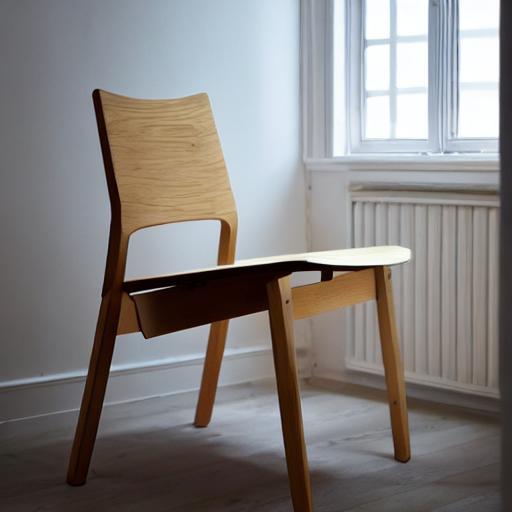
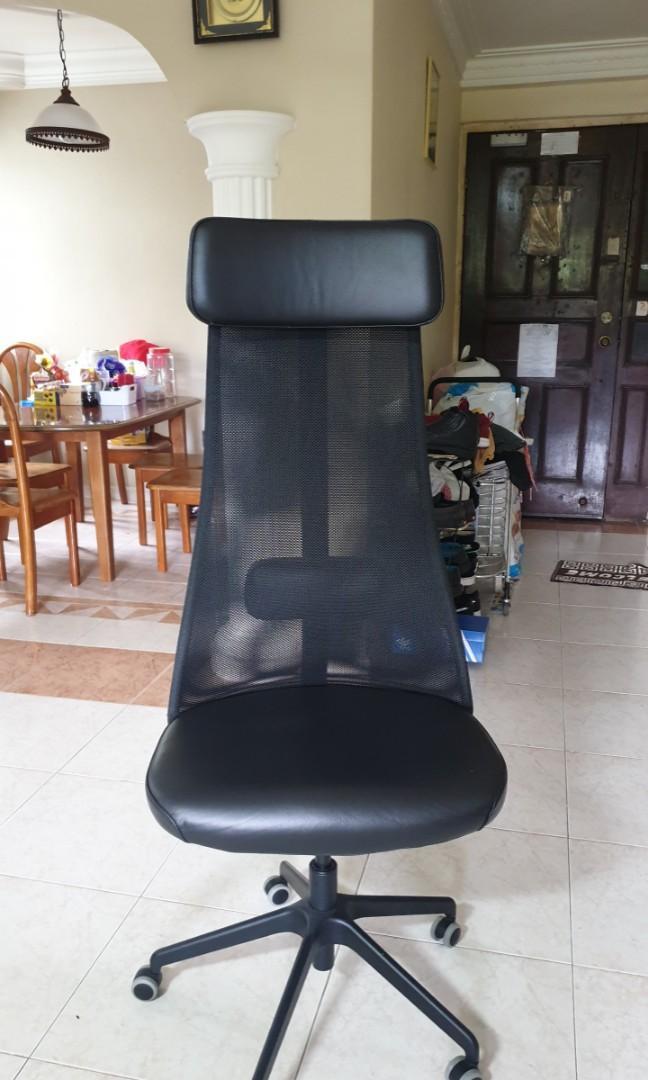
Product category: items_chair
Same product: no